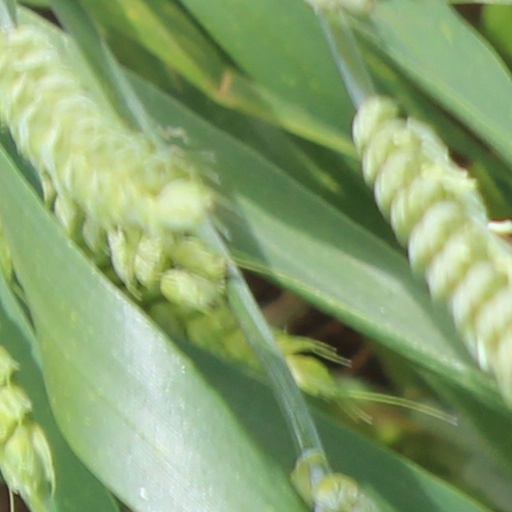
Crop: wheat